Mohammad Jafar Sabzevari

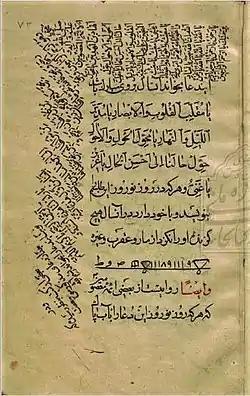
""Nowruznameh"" manuscript by "Mullah Mohammad Jafar Sabzevari", Date of writing 1817.

"Mullah Mohammad Jafar Sabzevari" was born in Isfahan and is the eldest son of "Mohammad Bagher Sabzevari" (known as "Mohaghegh Sabzevari") (1608-1679) and his lineage is as follows: Mohammad Jafar ibn Akhund Mullah Mohammad Bagher ibn Mohammad Moemen al-Sharif al-Sabzevari. He was an educated person in Islamic sciences. He was one of the students of his father, "Mohaghegh Sabzevari", "Mohaghegh Khansari" and Mohammad-Baqer Majlesi and has taught Islamic sciences in Isfahan for many years.